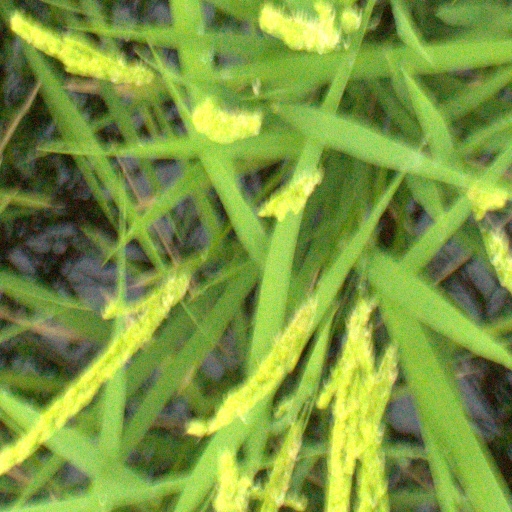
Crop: rice